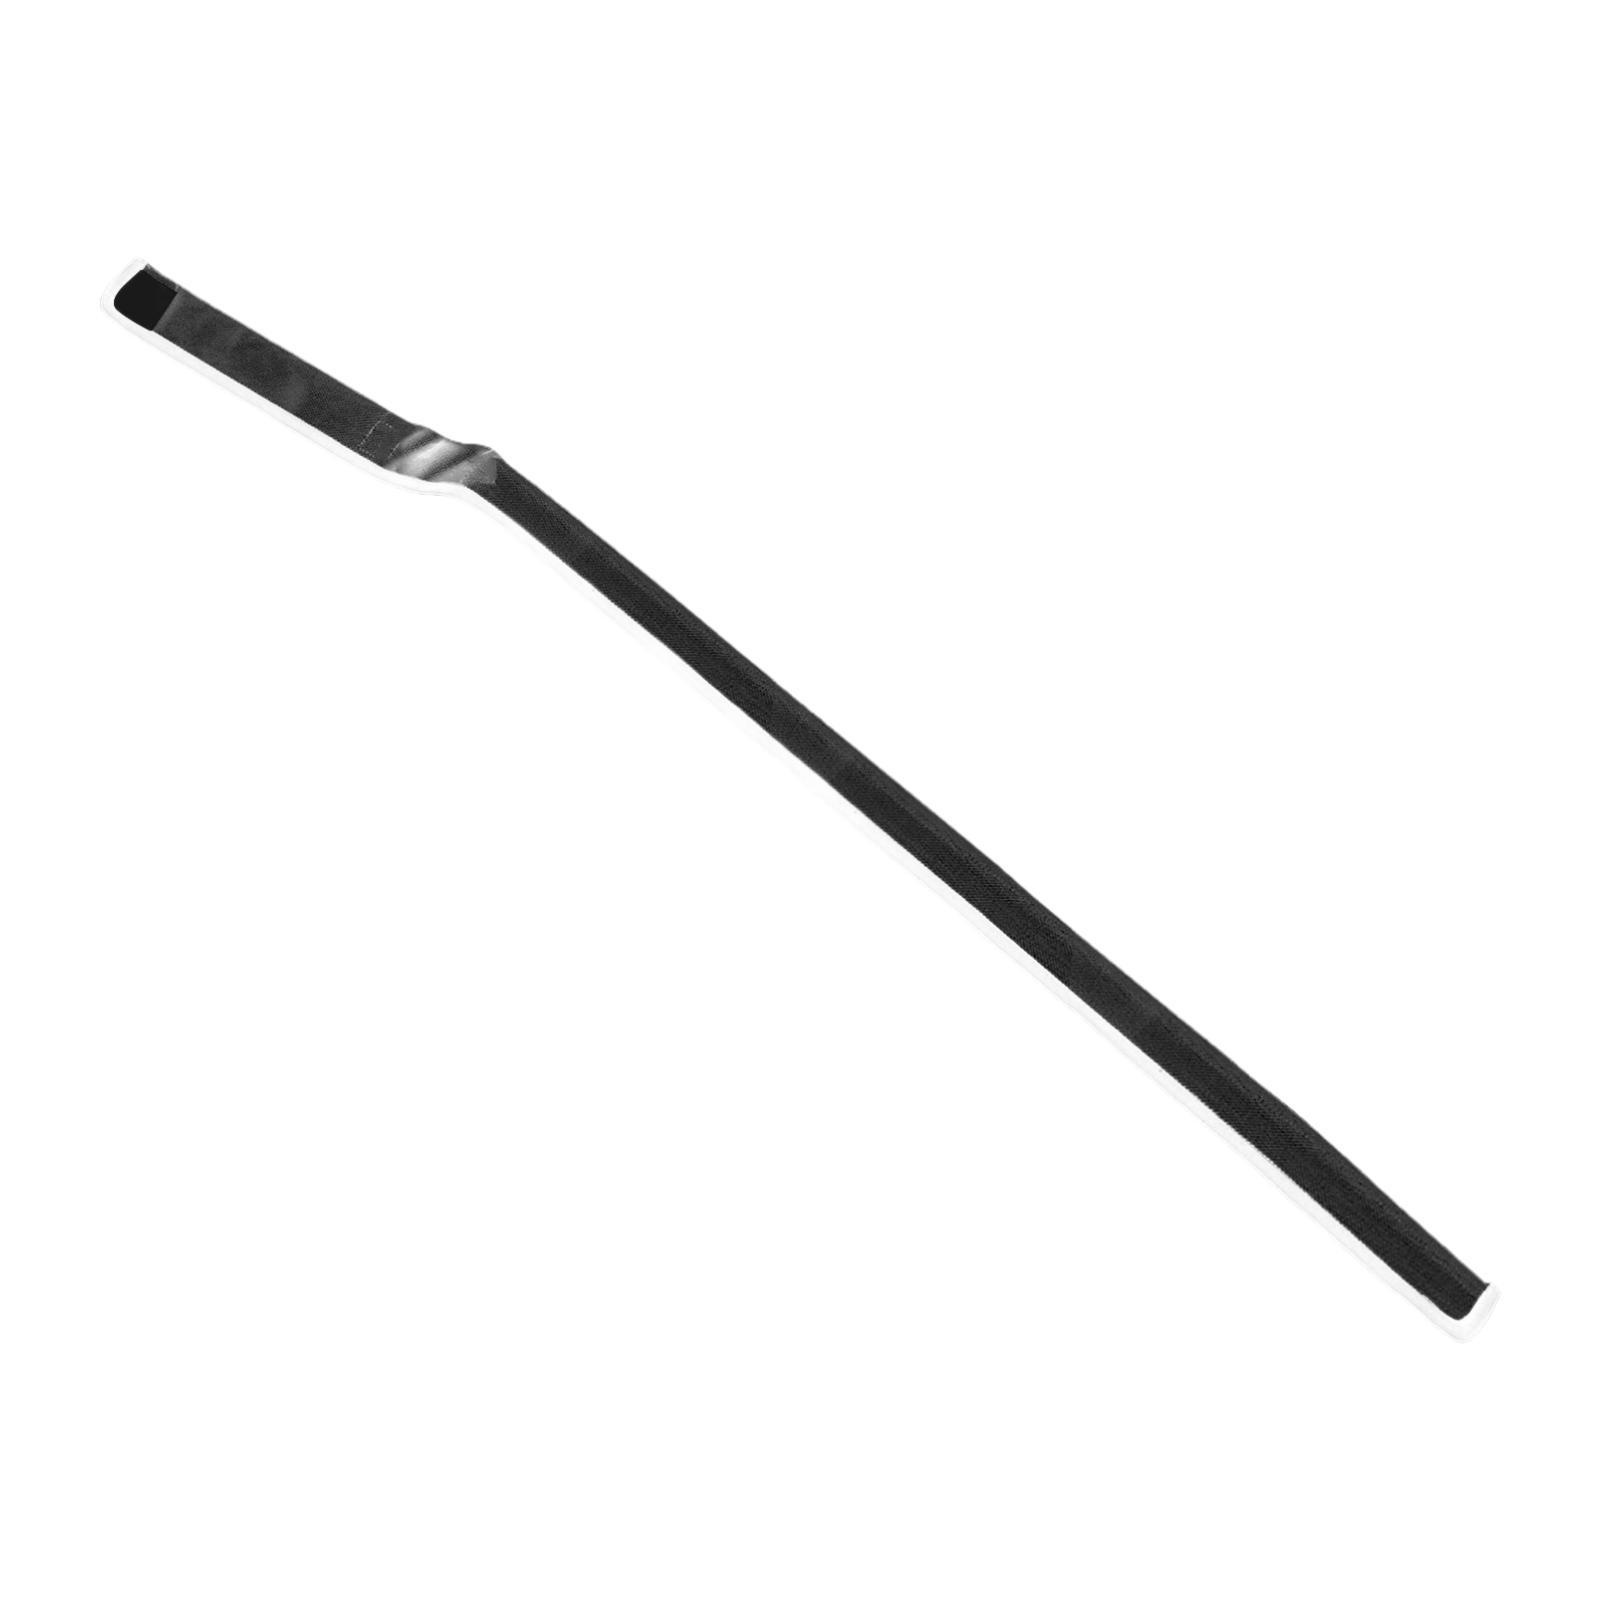
Maxbell Cover Case Kids, Children Boys Girls Beginners with Tube Fencing Sword Sling black
Brand: Aladdin Shoppers: Best Online Shopping site in India - Shop Now!
Description: 【Versatile Fencing Equipment】: This fencing sword bag is suitable for all types of sword including foil and epee. It's an essential piece of equipment for adults, from beginners to professionals 【Material】: Made from Oxford cloth, this Fencing sword sling is reliable and resistant to wear and tear. It's designed to protect your sword from damage while in transit or storage 【Convenient Design】: The Fencing Shoulder Bag can accommodate 1 sword and features an adjustable shoulder strap for easy carrying. Its sticky closure ensures your sword stays secure inside the bag. Built in tube, provides great protection for your sword against impacts and damage during transport 【Product Dimensions】: With a length of 140cm/55.12inch, this fencing sword storage bag can comfortably fit most adults' sword 【Package Includes】: Each purchase comes with 1pc fencing sword bag, making it a great gift for adults who are passionate about fencing Specification: Material: Oxford Cloth Size Chart: Length: 140cm/55.12inch Package Includes: 1x Fencing Sword Bag Note: Please allow slightly errors due to manual measurement and different monitors.
Category: Sporting Goods > Athletics > Fencing > Fencing Training Aids > Fencing Training Bags